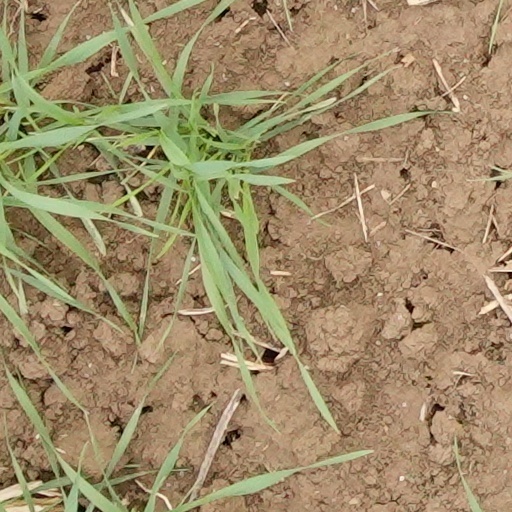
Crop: wheat